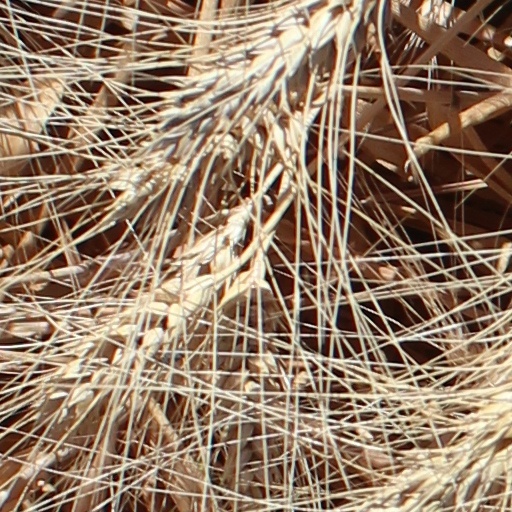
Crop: wheat